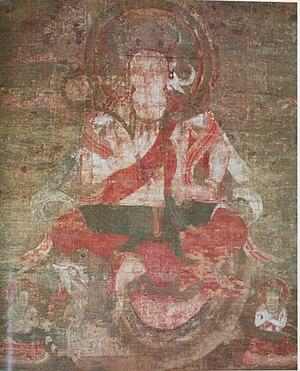
Le terme « trésor national » est utilisé au Japon depuis 1897 pour désigner les biens les plus précieux du patrimoine culturel du Japon